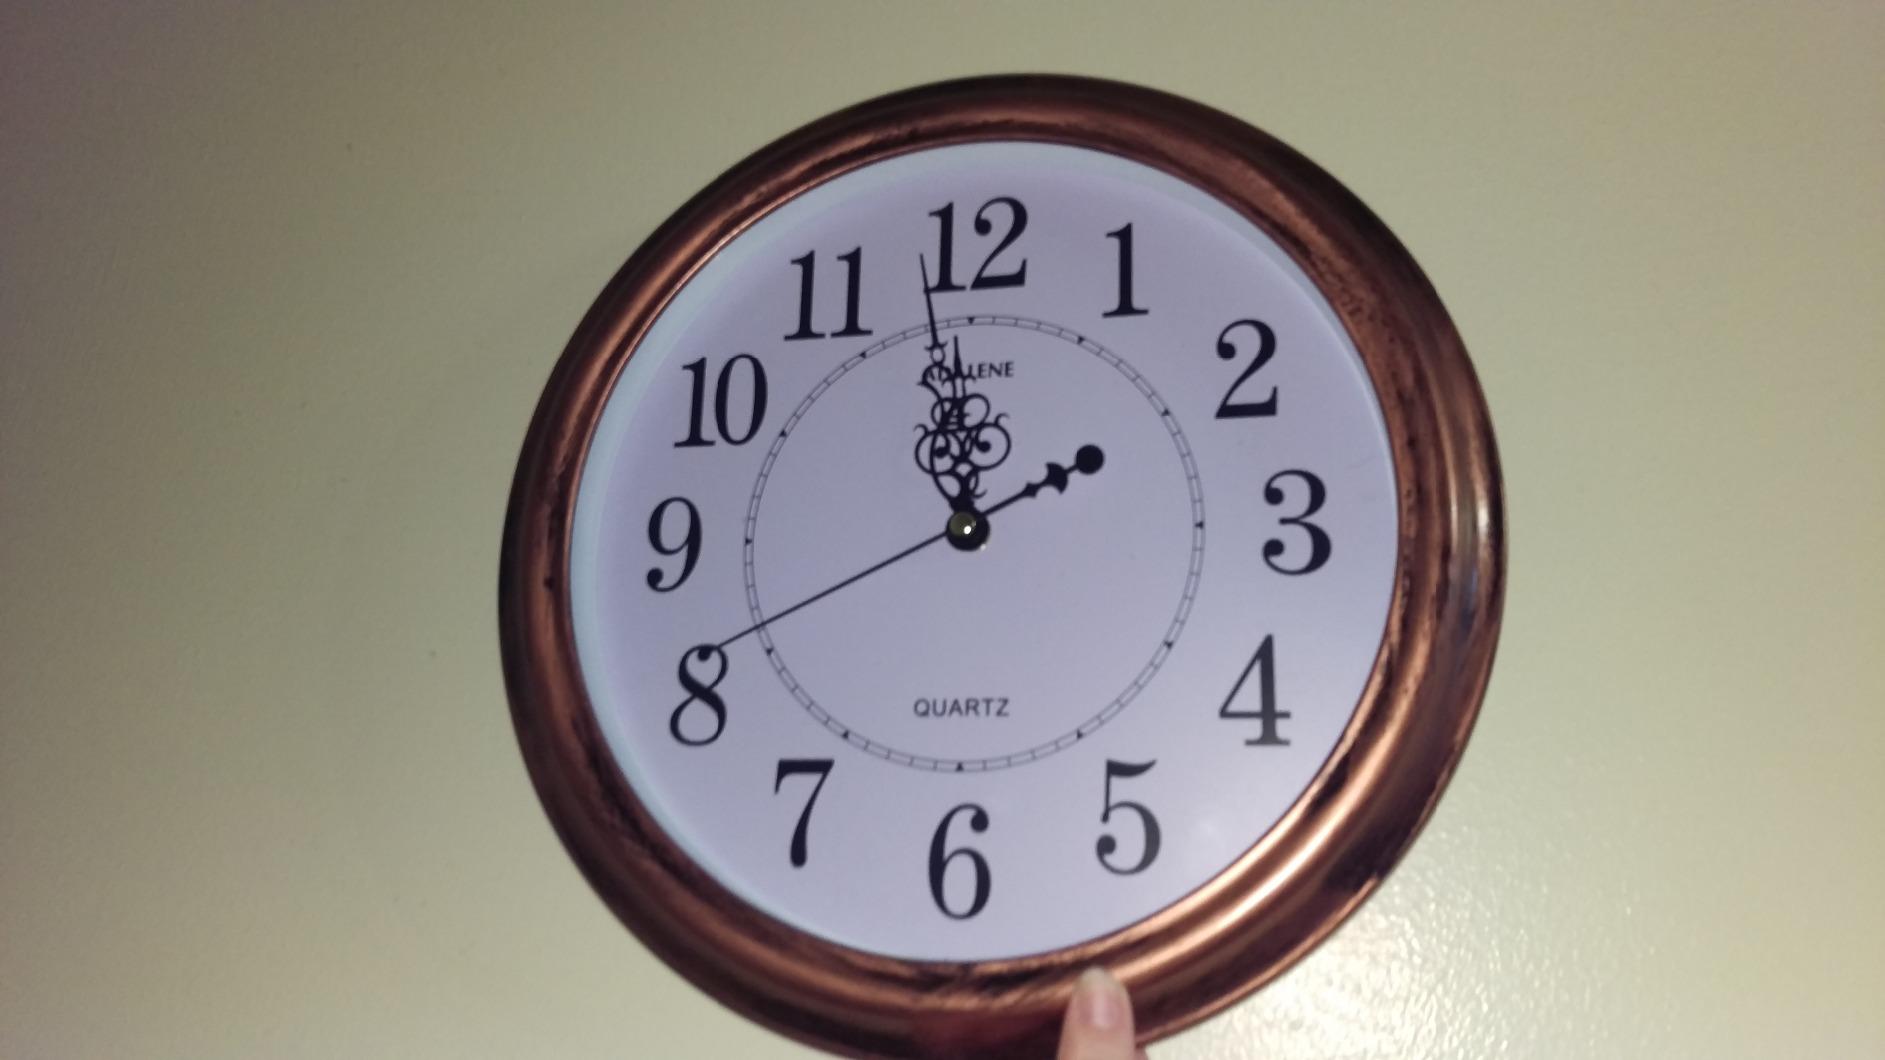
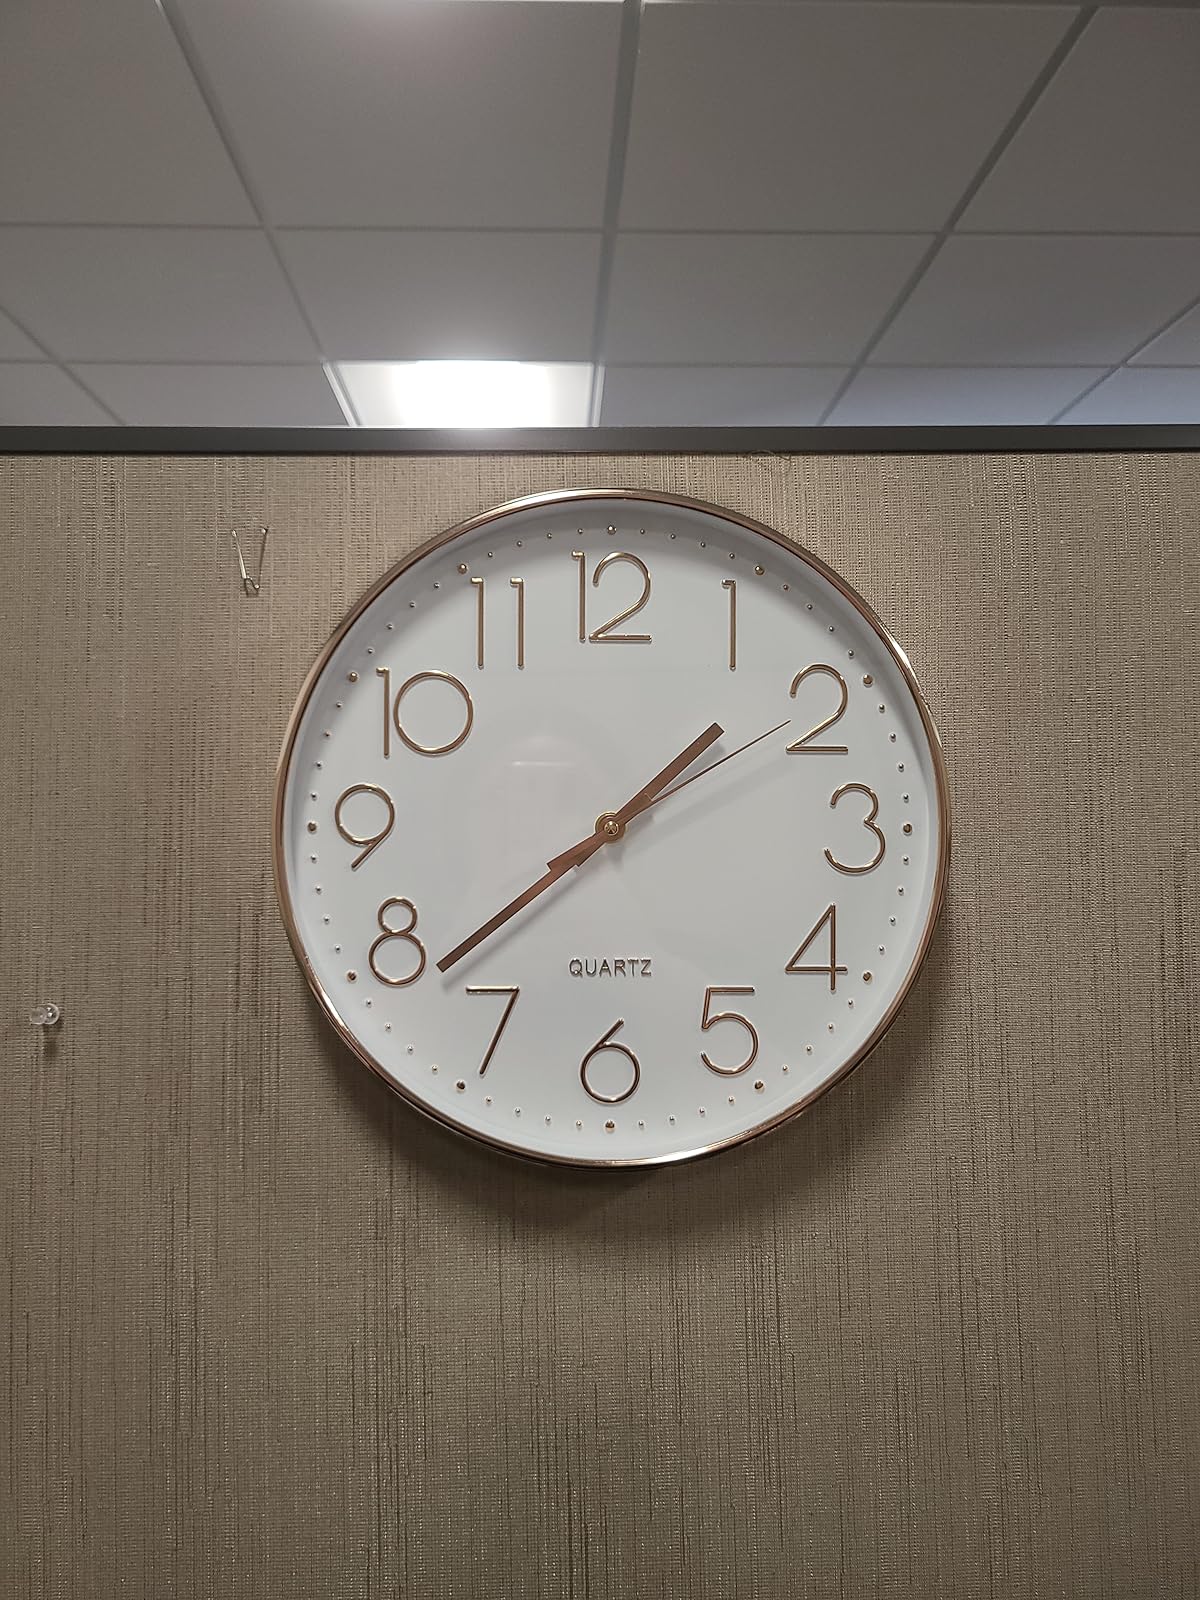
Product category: clock
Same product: no